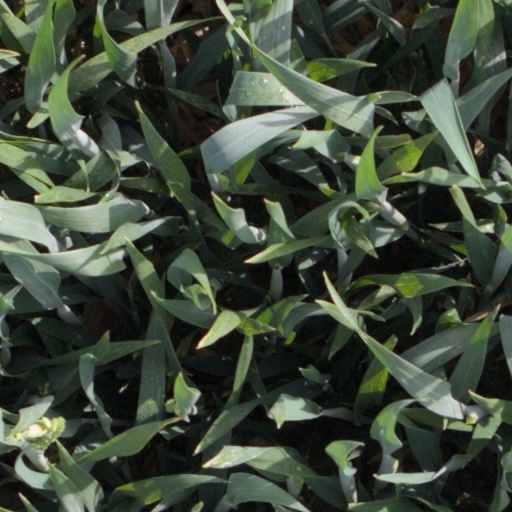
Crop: wheat